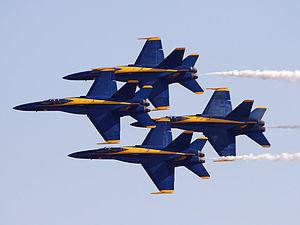
Les Blue Angels est le nom de la patrouille acrobatique de la Marine américaine créée en 1946.
Une patrouille acrobatique est une formation d'avions qui fait des présentations de voltige aérienne. De nombreux pays ont créé des patrouilles militaires dans le but de démontrer le savoir-faire de leurs pilotes.